Article 370 of the Constitution of India

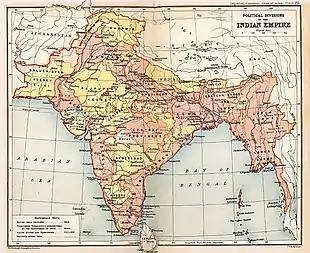
Map of the Indian Empire. The princely states are in yellow.

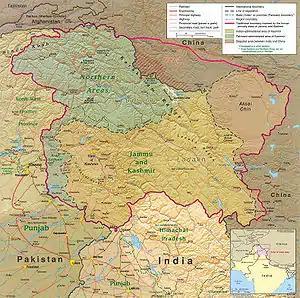
The territory claimed by the former princely state of Jammu and Kashmir is now divided and administered separately by Pakistan, India, and China, shown here in shades of green, yellow and brown respectively

gave special status to Jammu and Kashmir, a region located in the northern part of the Indian subcontinent and part of the larger region of Kashmir which has been the subject of a dispute between India, Pakistan and China since 1947. Jammu and Kashmir was administered by India as a state from 17 November 1952 to 31 October 2019, and Article 370 conferred on it the power to have a separate constitution, a state flag, and autonomy of internal administration.